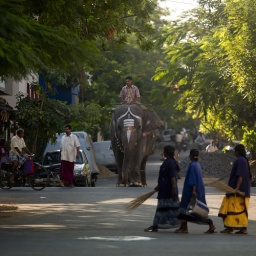
Mahout on his elephant in the street - Puducherry - India